Jedediah Smith

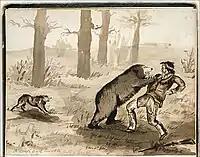
19th-century depiction of a grizzly bear attack

After the campaign, in the fall of 1823, Smith and several other of Ashley's men traveled downriver to Fort Kiowa. Leaving Fort Kiowa in September, Smith and 10 to 16 men headed west, beginning his first far-western expedition, to make their way overland to the Rocky Mountains. Smith and his party were the first Euro-Americans to explore the southern Black Hills, in present-day South Dakota and eastern Wyoming. While looking for the Crow tribe to obtain fresh horses and get westward directions, Smith was attacked by a large grizzly bear. Smith was tackled to the ground by the grizzly, breaking his ribs. Members of his party witnessed him fight the bear, which ripped open his side with its claws and took his head in its mouth. When the bear retreated, Smith's men ran to help him. They found his scalp and ear ripped off, but he convinced a friend, Jim Clyman, to sew it loosely back on, giving him directions. The trappers fetched water, bound up his broken ribs, and cleaned his wounds. After recuperating from his injuries, Smith wore his hair long to cover the large scar from his eyebrow to his ear. The only known portrait of Jedediah Smith, painted after his death in 1831, showed the long hair he wore over the side of his head to hide his scars.